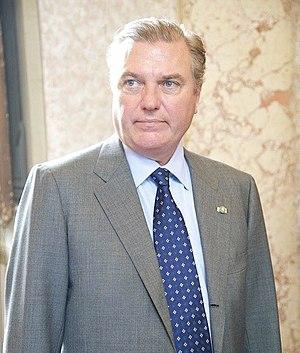
Cet article donne une liste des prétendants au trône ou héritiers de trônes vacants dans le monde.